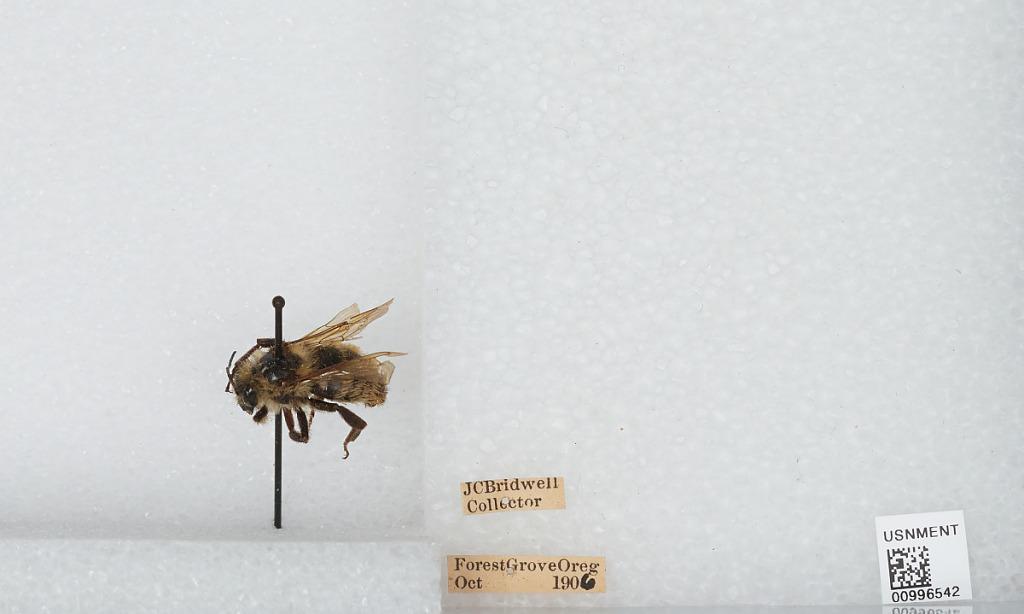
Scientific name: Bombus (Subterraneobombus) appositus Cresson
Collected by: J. Bridwell
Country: United States
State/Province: Oregon
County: Washington
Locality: Forest Grove
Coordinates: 45.5197, -123.111